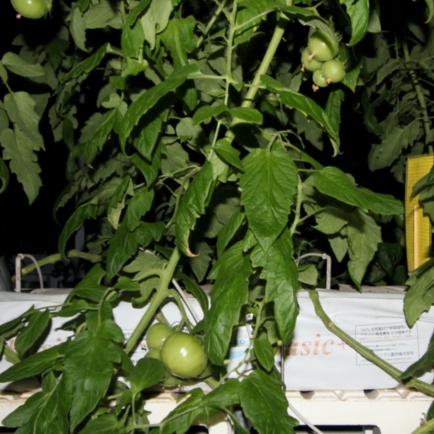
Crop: tomato